Anarchism in France

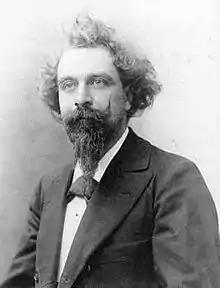
Zo d'Axa

From the legacy of Proudhon and Stirner there emerged a strong tradition of French individualist anarchism. An early important individualist anarchist was Anselme Bellegarrigue. He participated in the French Revolution of 1848, was author and editor of 'Anarchie, Journal de l'Ordre and Au fait ! Au fait ! Interprétation de l'idée démocratique' and wrote the important early Anarchist Manifesto in 1850. Catalan historian of individualist anarchism Xavier Diez reports that during his travels in the United States "he at least contacted (Henry David) Thoreau and, probably (Josiah) Warren.""Autonomie Individuelle" was an individualist anarchist publication that ran from 1887 to 1888. It was edited by Jean-Baptiste Louiche, Charles Schæffer and Georges Deherme.